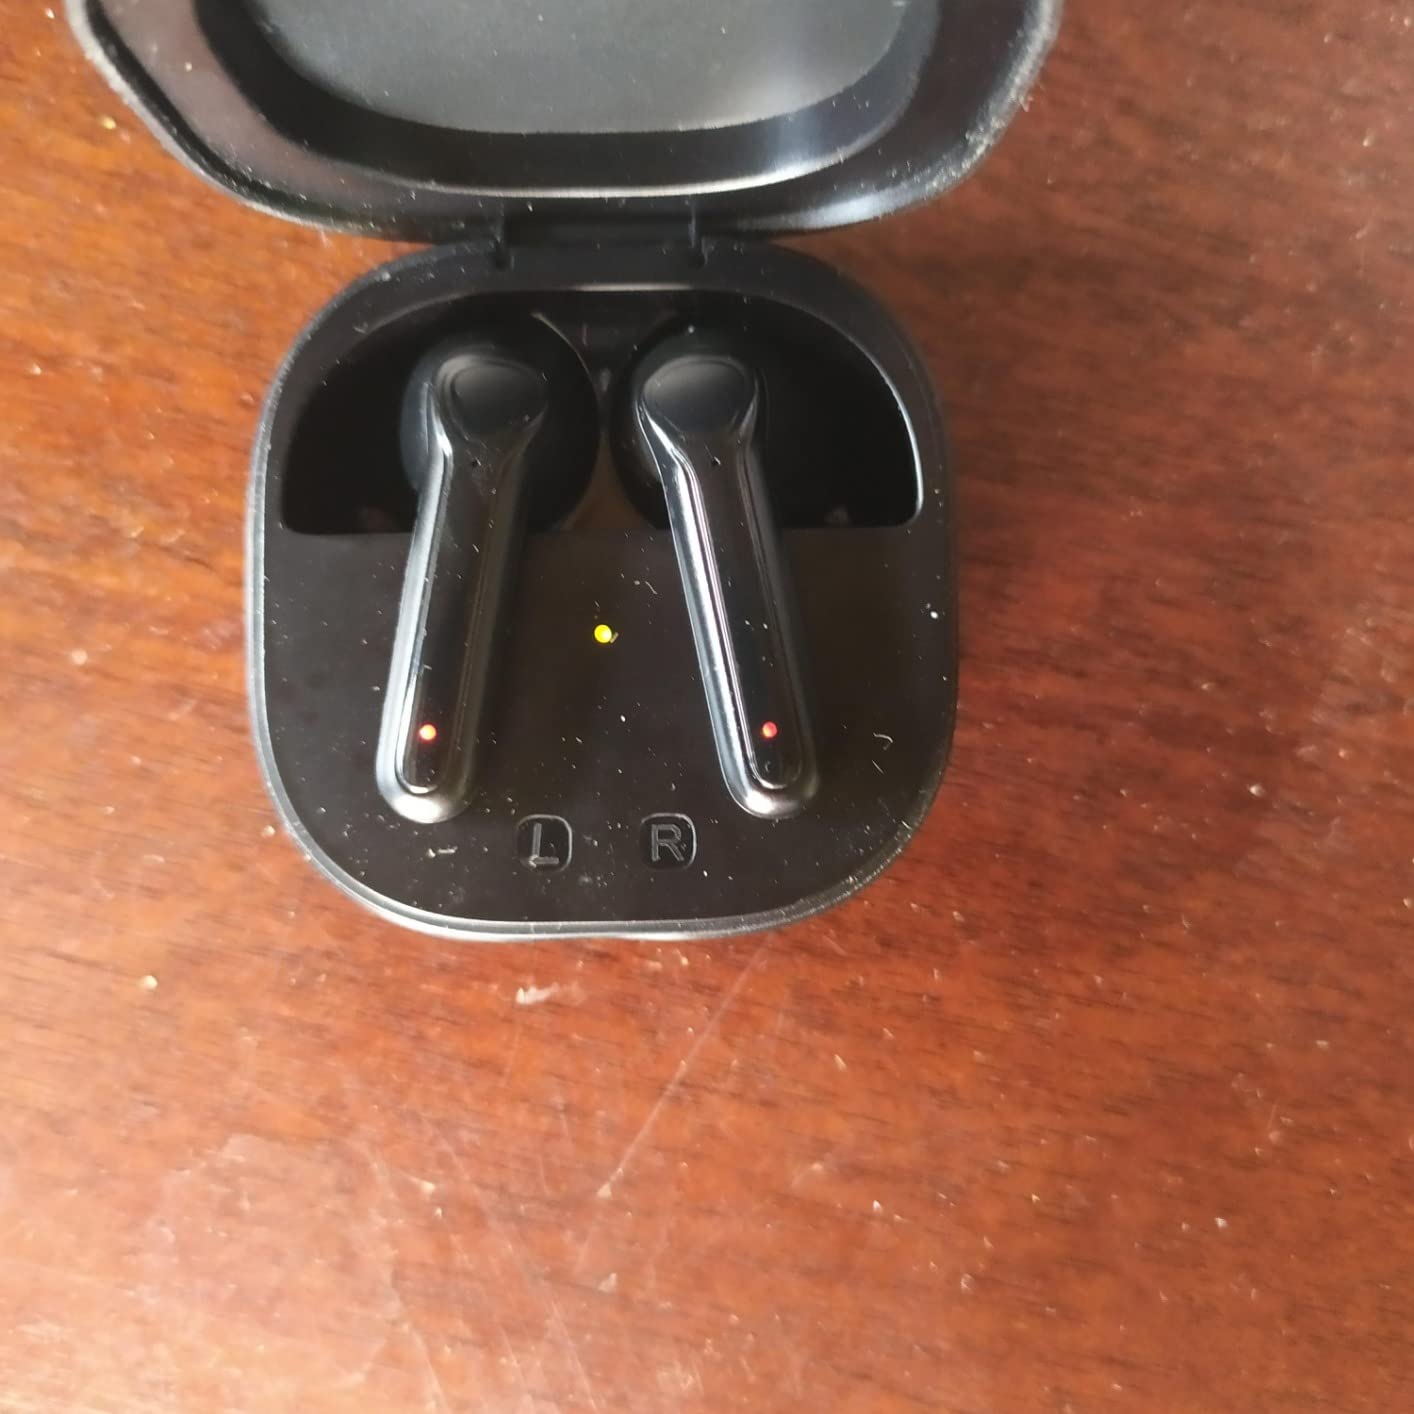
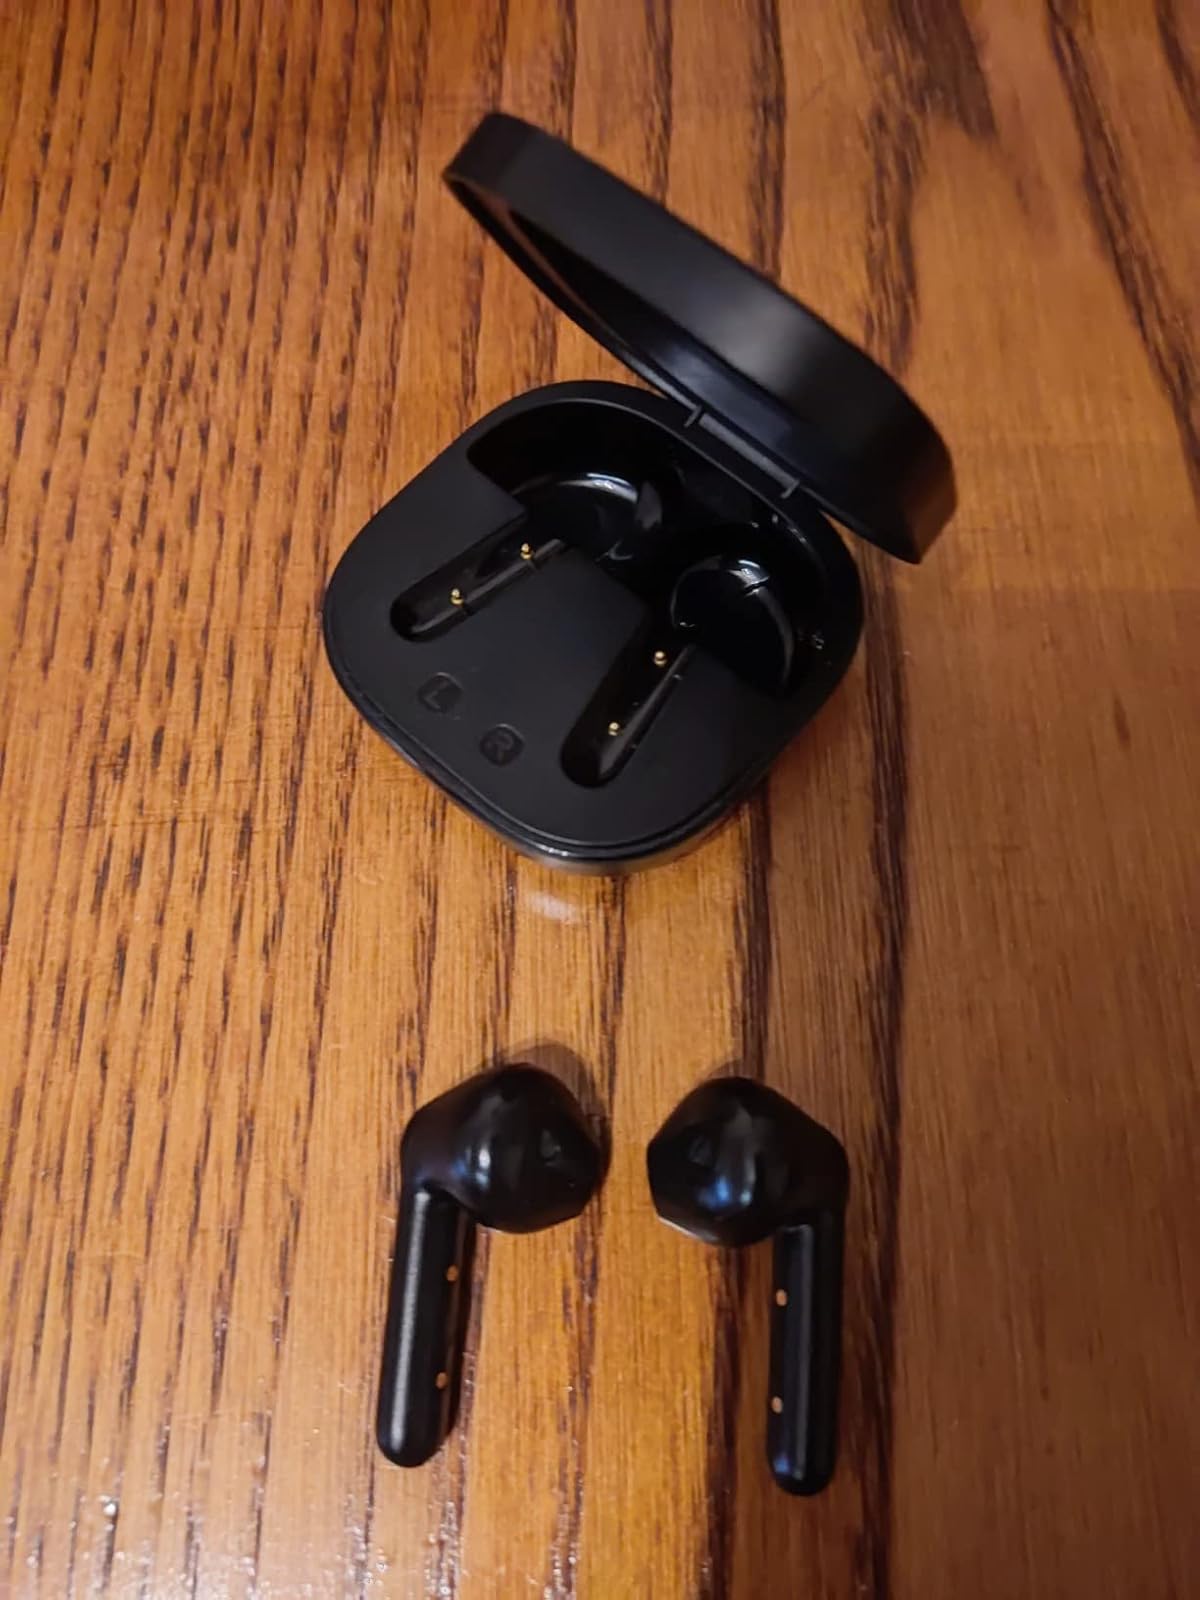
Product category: earbuds
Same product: yes